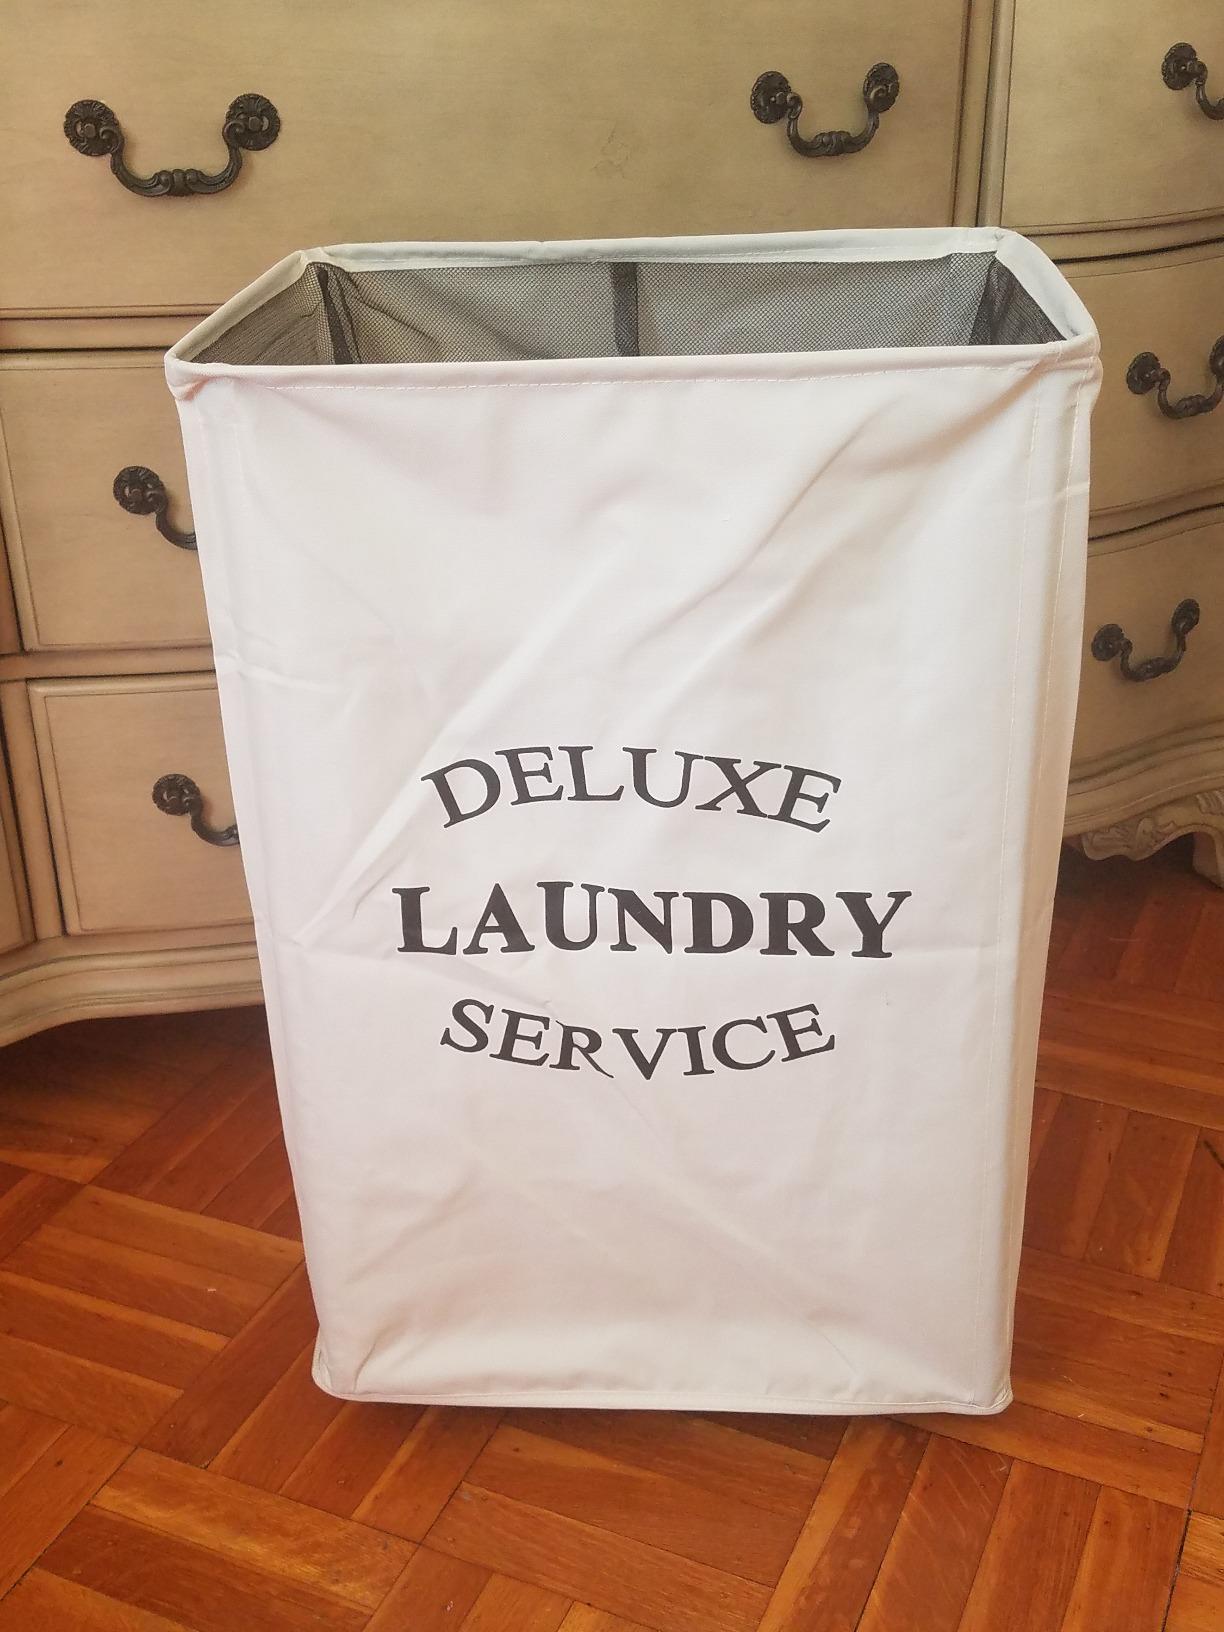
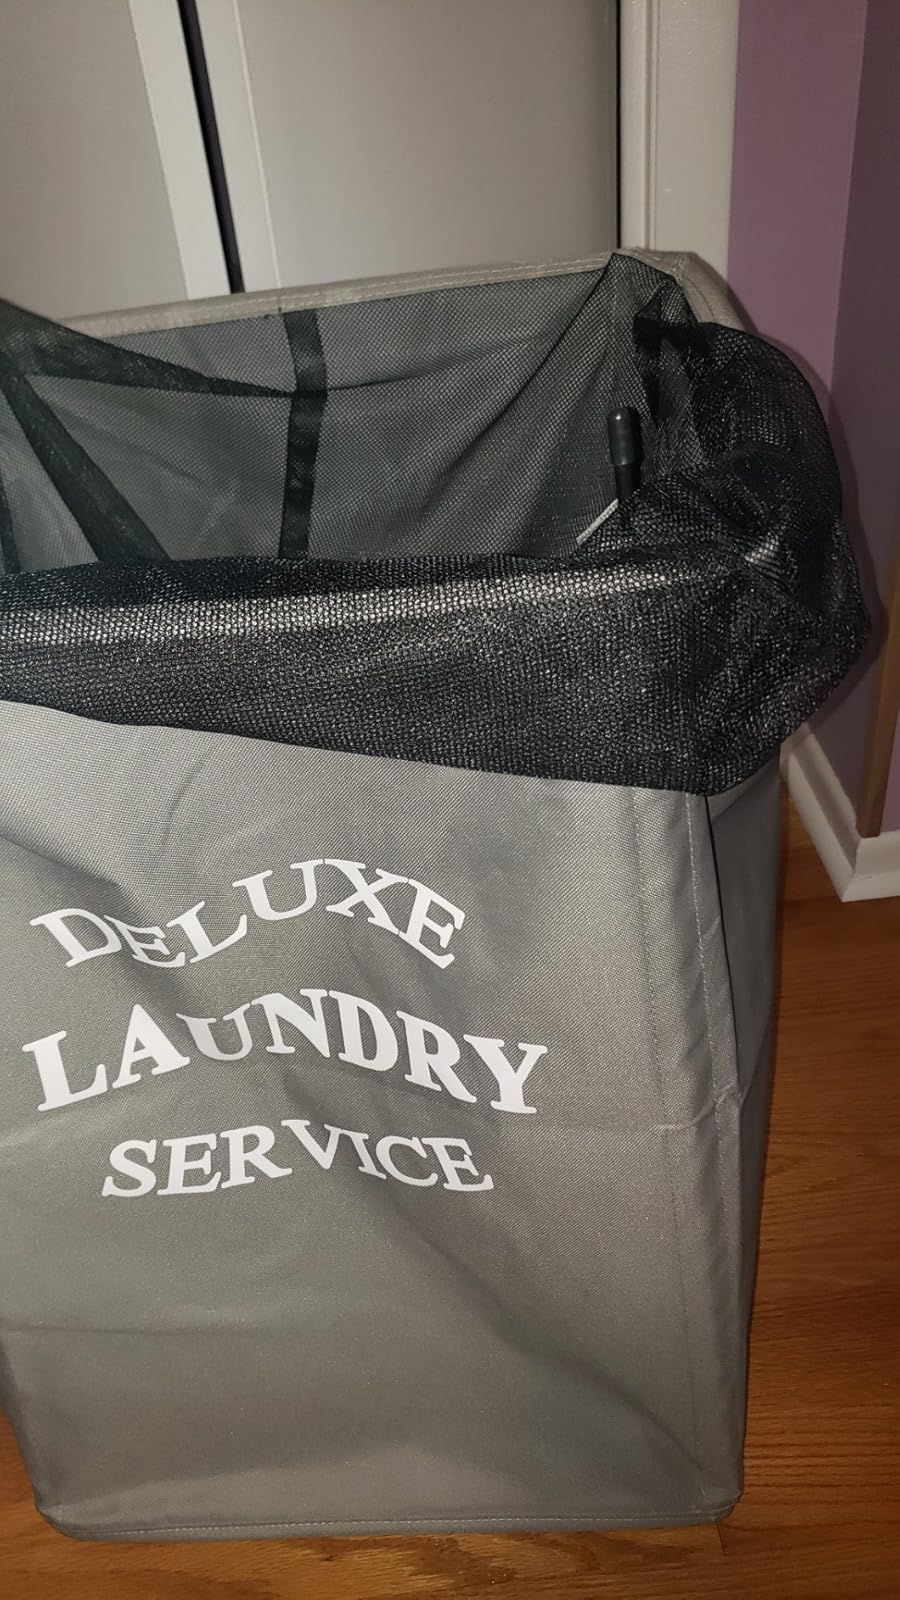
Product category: items_hamper
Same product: no